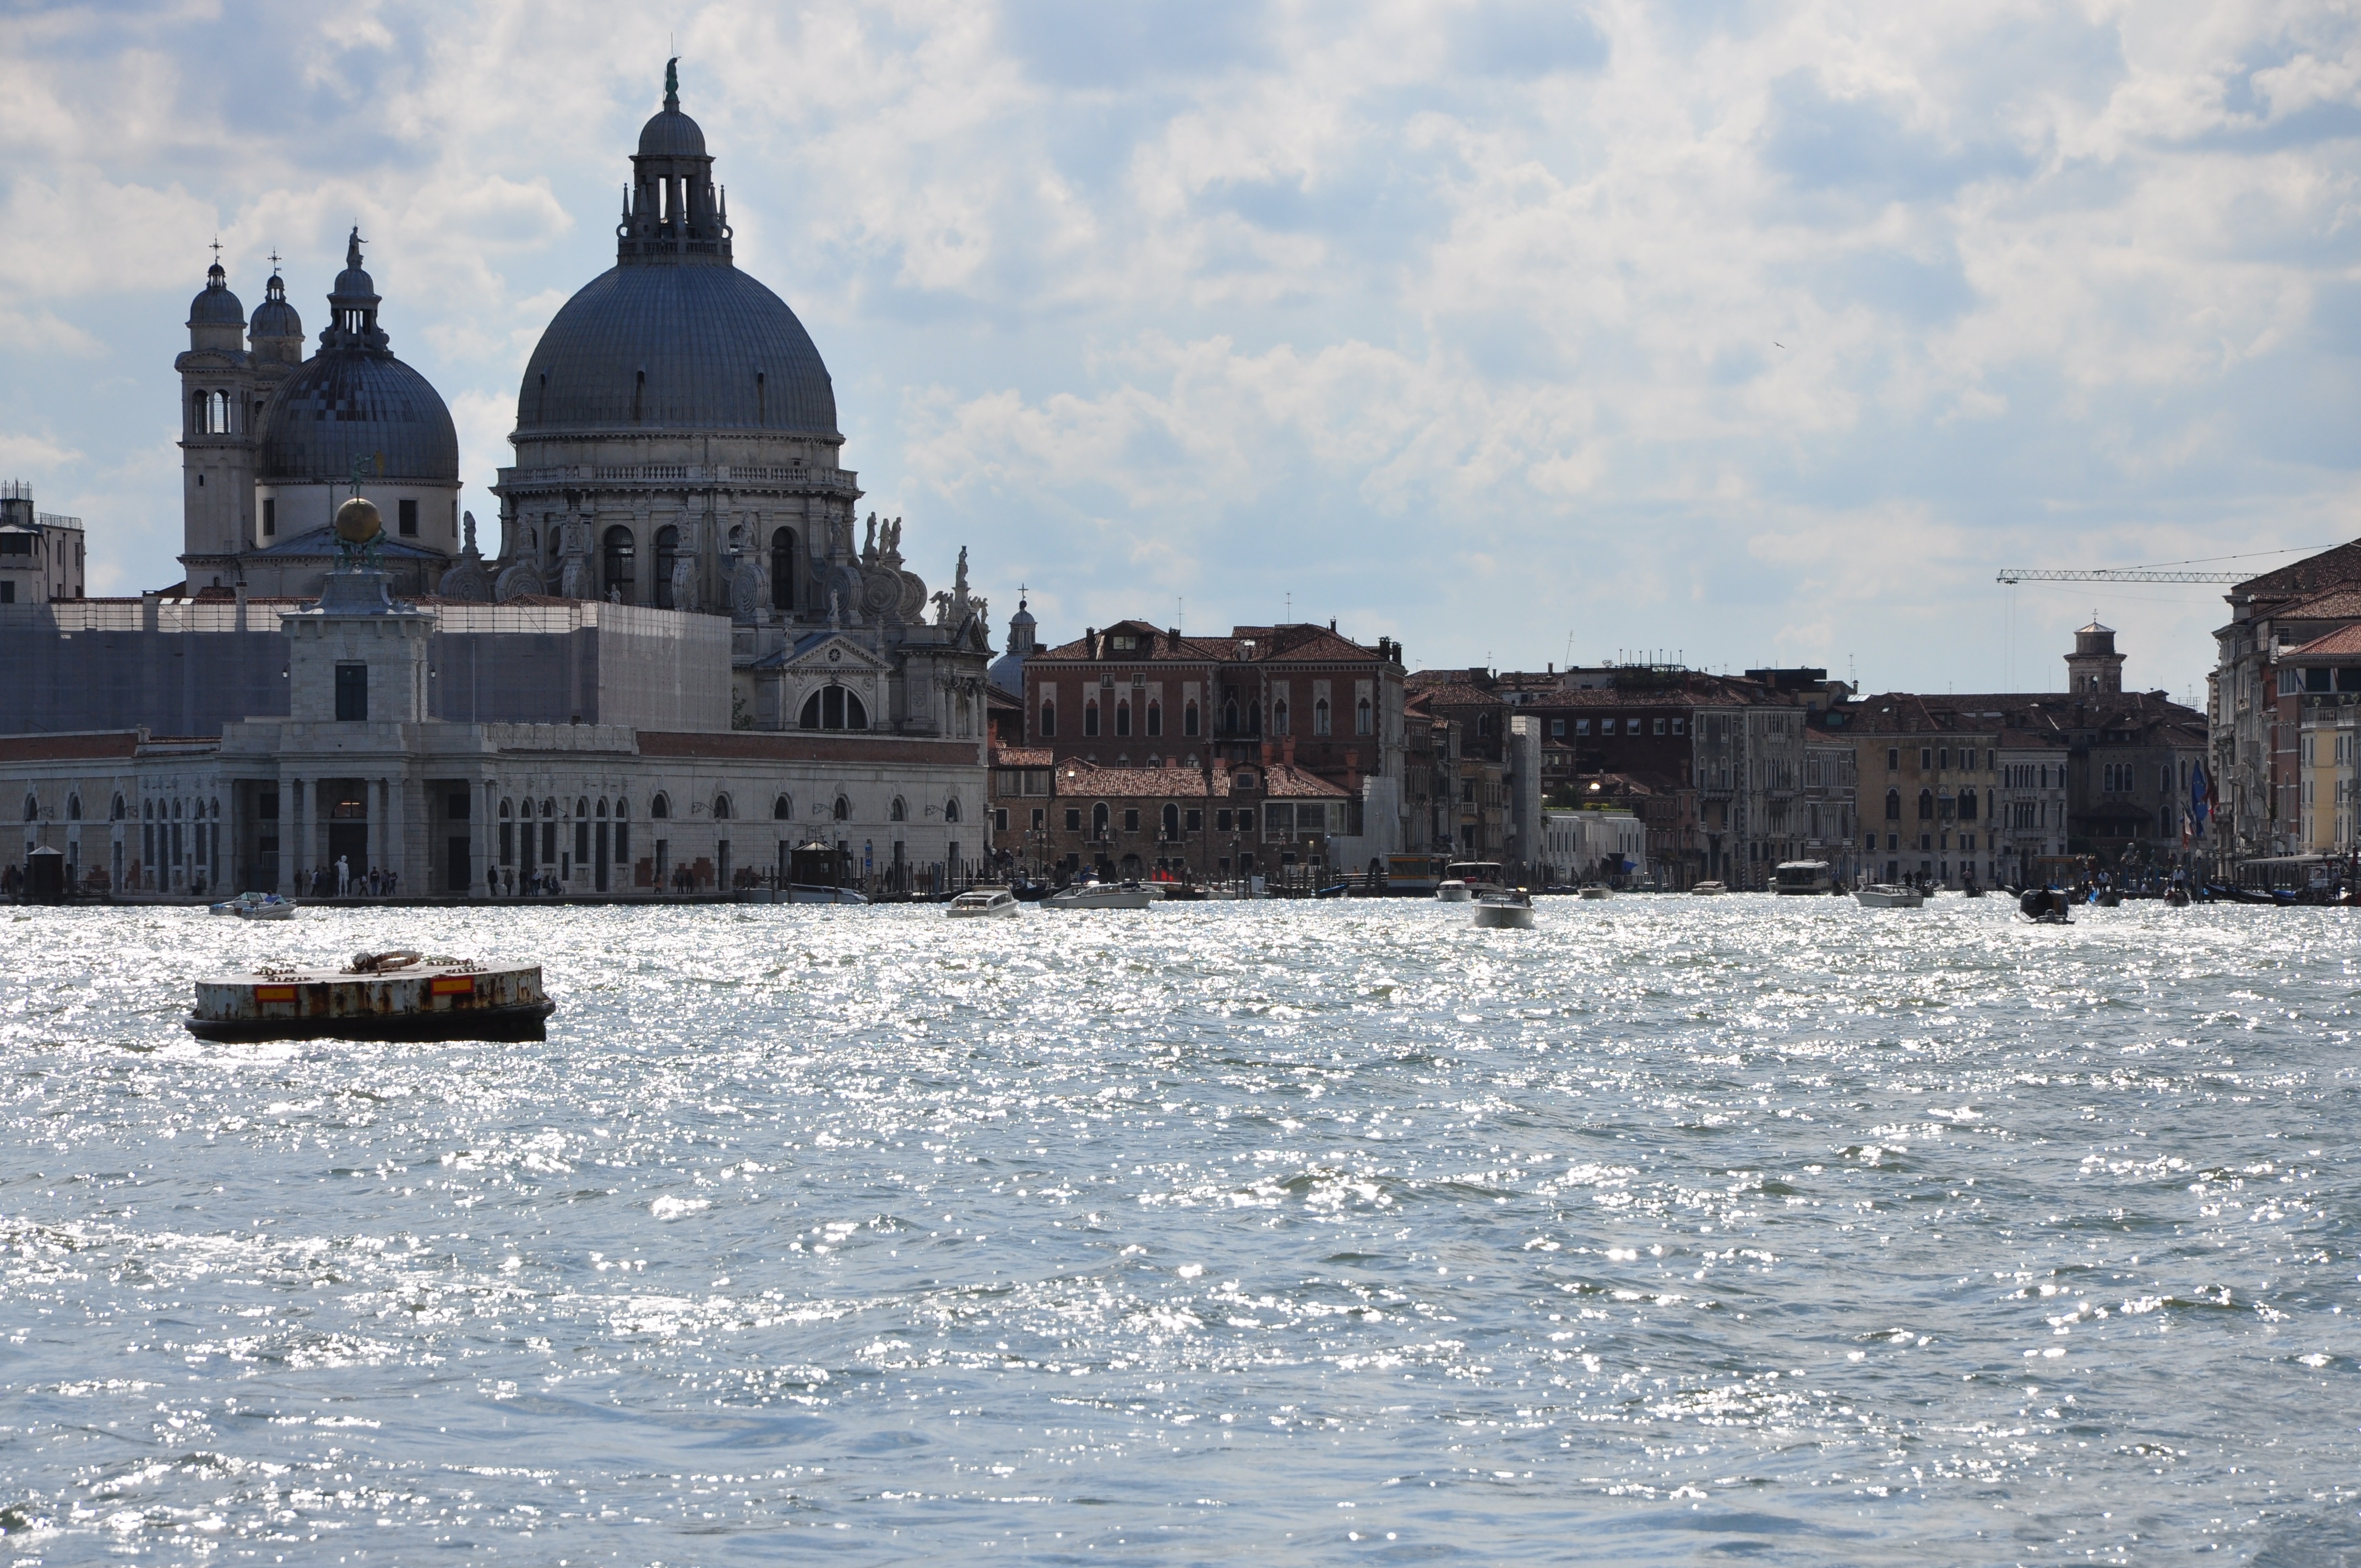
sea, coast, water, snow, winter, river, vacation, ice, reflection, vehicle, weather, italy, venice, tourism, season, waterway